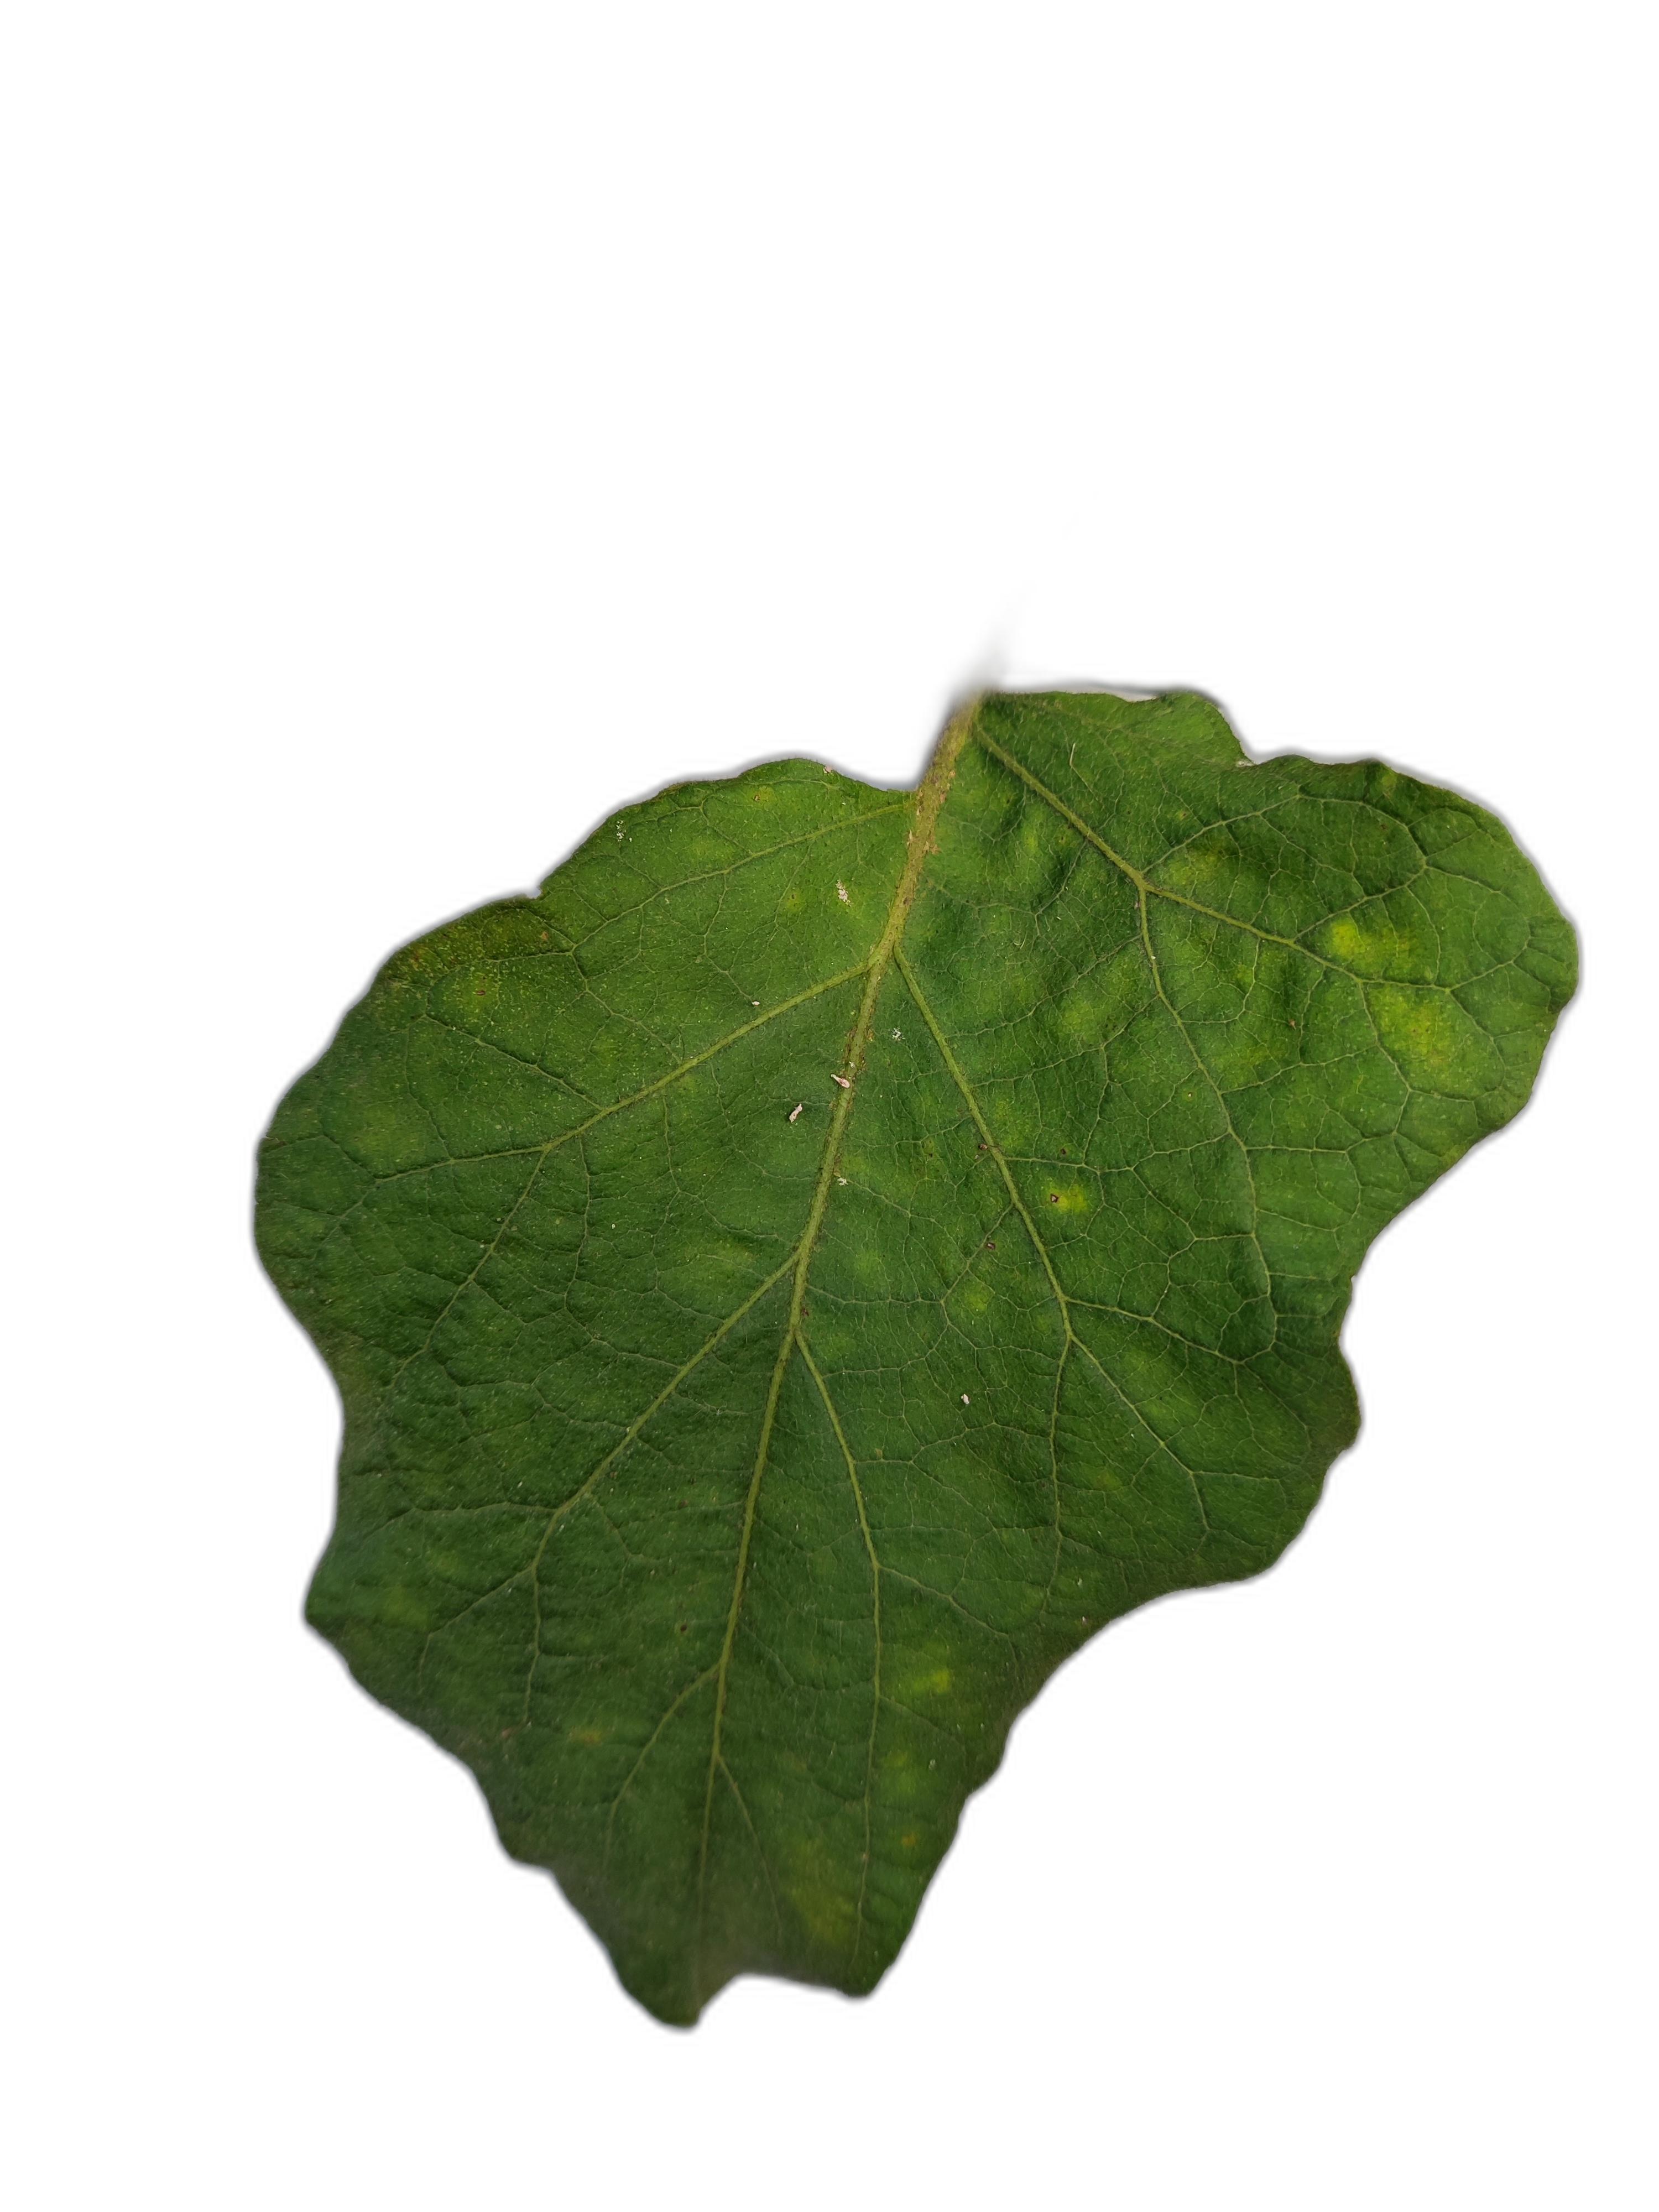
Label: Healthy Leaf